Kōroen Station

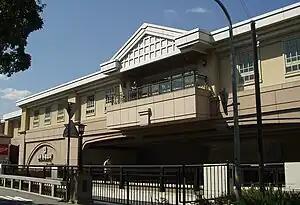
Kōroen Station

is a passenger railway station located in the city of Nishinomiya Hyōgo Prefecture, Japan. It is operated by the private transportation company Hanshin Electric Railway.